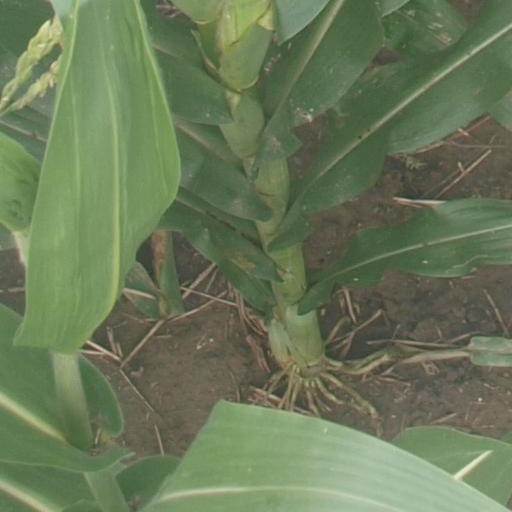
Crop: maize; corn